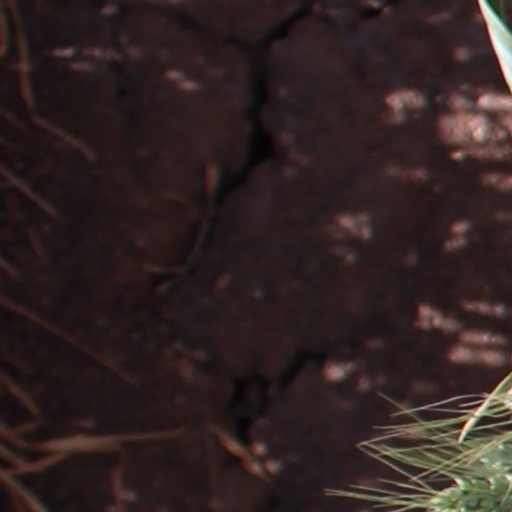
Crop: wheat